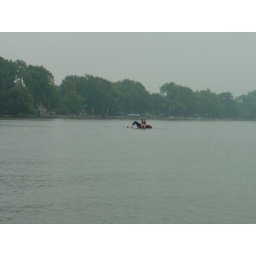
While riding around on the boat on Lake Winnebago, we saw a horse with people on it.